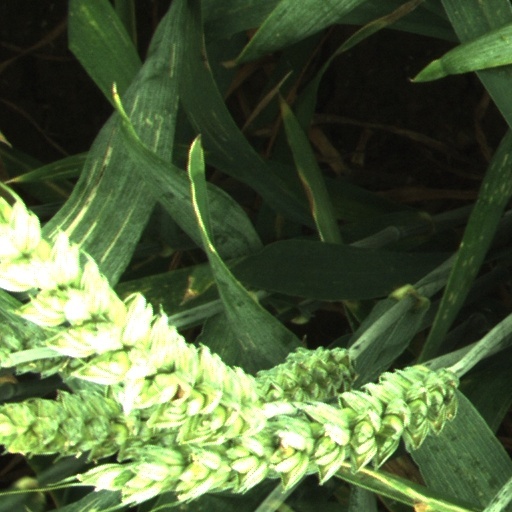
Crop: wheat